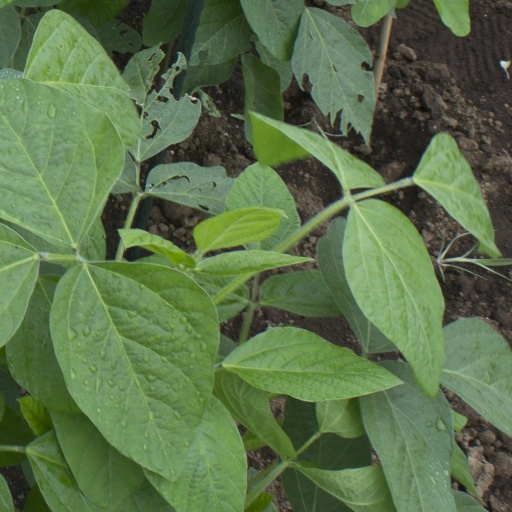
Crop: soybean